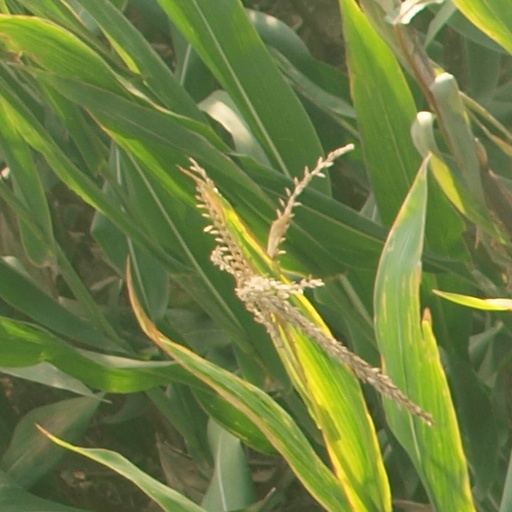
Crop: maize; corn